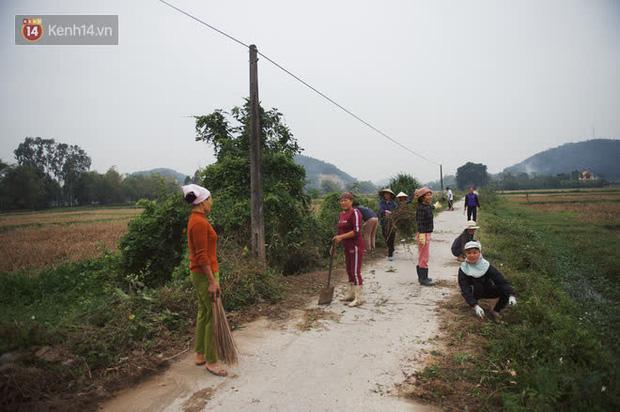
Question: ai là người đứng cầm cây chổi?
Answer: người đàn bà mặc áo cam đang đứng cầm cây chổi